John Babonić

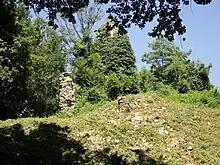
The ruins of Susedgrad

In the 1290s, the Babonići and other leading Croatian and Slavonian noble families balanced between Andrew III and his rivals, the Capetian House of Anjou's claim for the Hungarian–Croatian throne. By the second half of the decade, when their cousins Stephen (III) and Radoslav (I) died, John's elder brother, Stephen (IV) became head of the family. In 1299 and 1300, John and his brothers sent their envoys to the Kingdom of Naples to negotiate with Charles II of Anjou. Meanwhile, they also swore loyalty to Andrew III in the same years, who confirmed their inherited and acquired possessions in August 1299. The king retook the castles Susedgrad, Vrbas and Glaž, but he allowed them to inherit the forts and other possessions of the late Radoslav (I), who died without male heirs. Andrew III expected the Babonići to be important defenders of the border, as these castles were adjacent to the territory of Hrvatin Stjepanić, who supported the Angevin claim to the throne. In September 1299, Charles II and Mary confirmed all rights and possessions, in addition to the hereditary title Ban of Slavonia to the four Babonić brothers – Stephen (IV), John (I), Otto and Radoslav (II) – too. In May 1300, Stephen and his brothers – including John – moved to Zagreb to reconcile with Michael Bő, the Bishop of Zagreb, who was forced to hand over much of his authority and jurisdiction to the Babonić family and a mutual assistance agreement has been concluded between them. The bishop was also persuaded to pledge Medvedgrad to Stephen and John. Albertino Morosini, Duke of Slavonia confirmed the agreement between the king and the Babonići in June 1300.